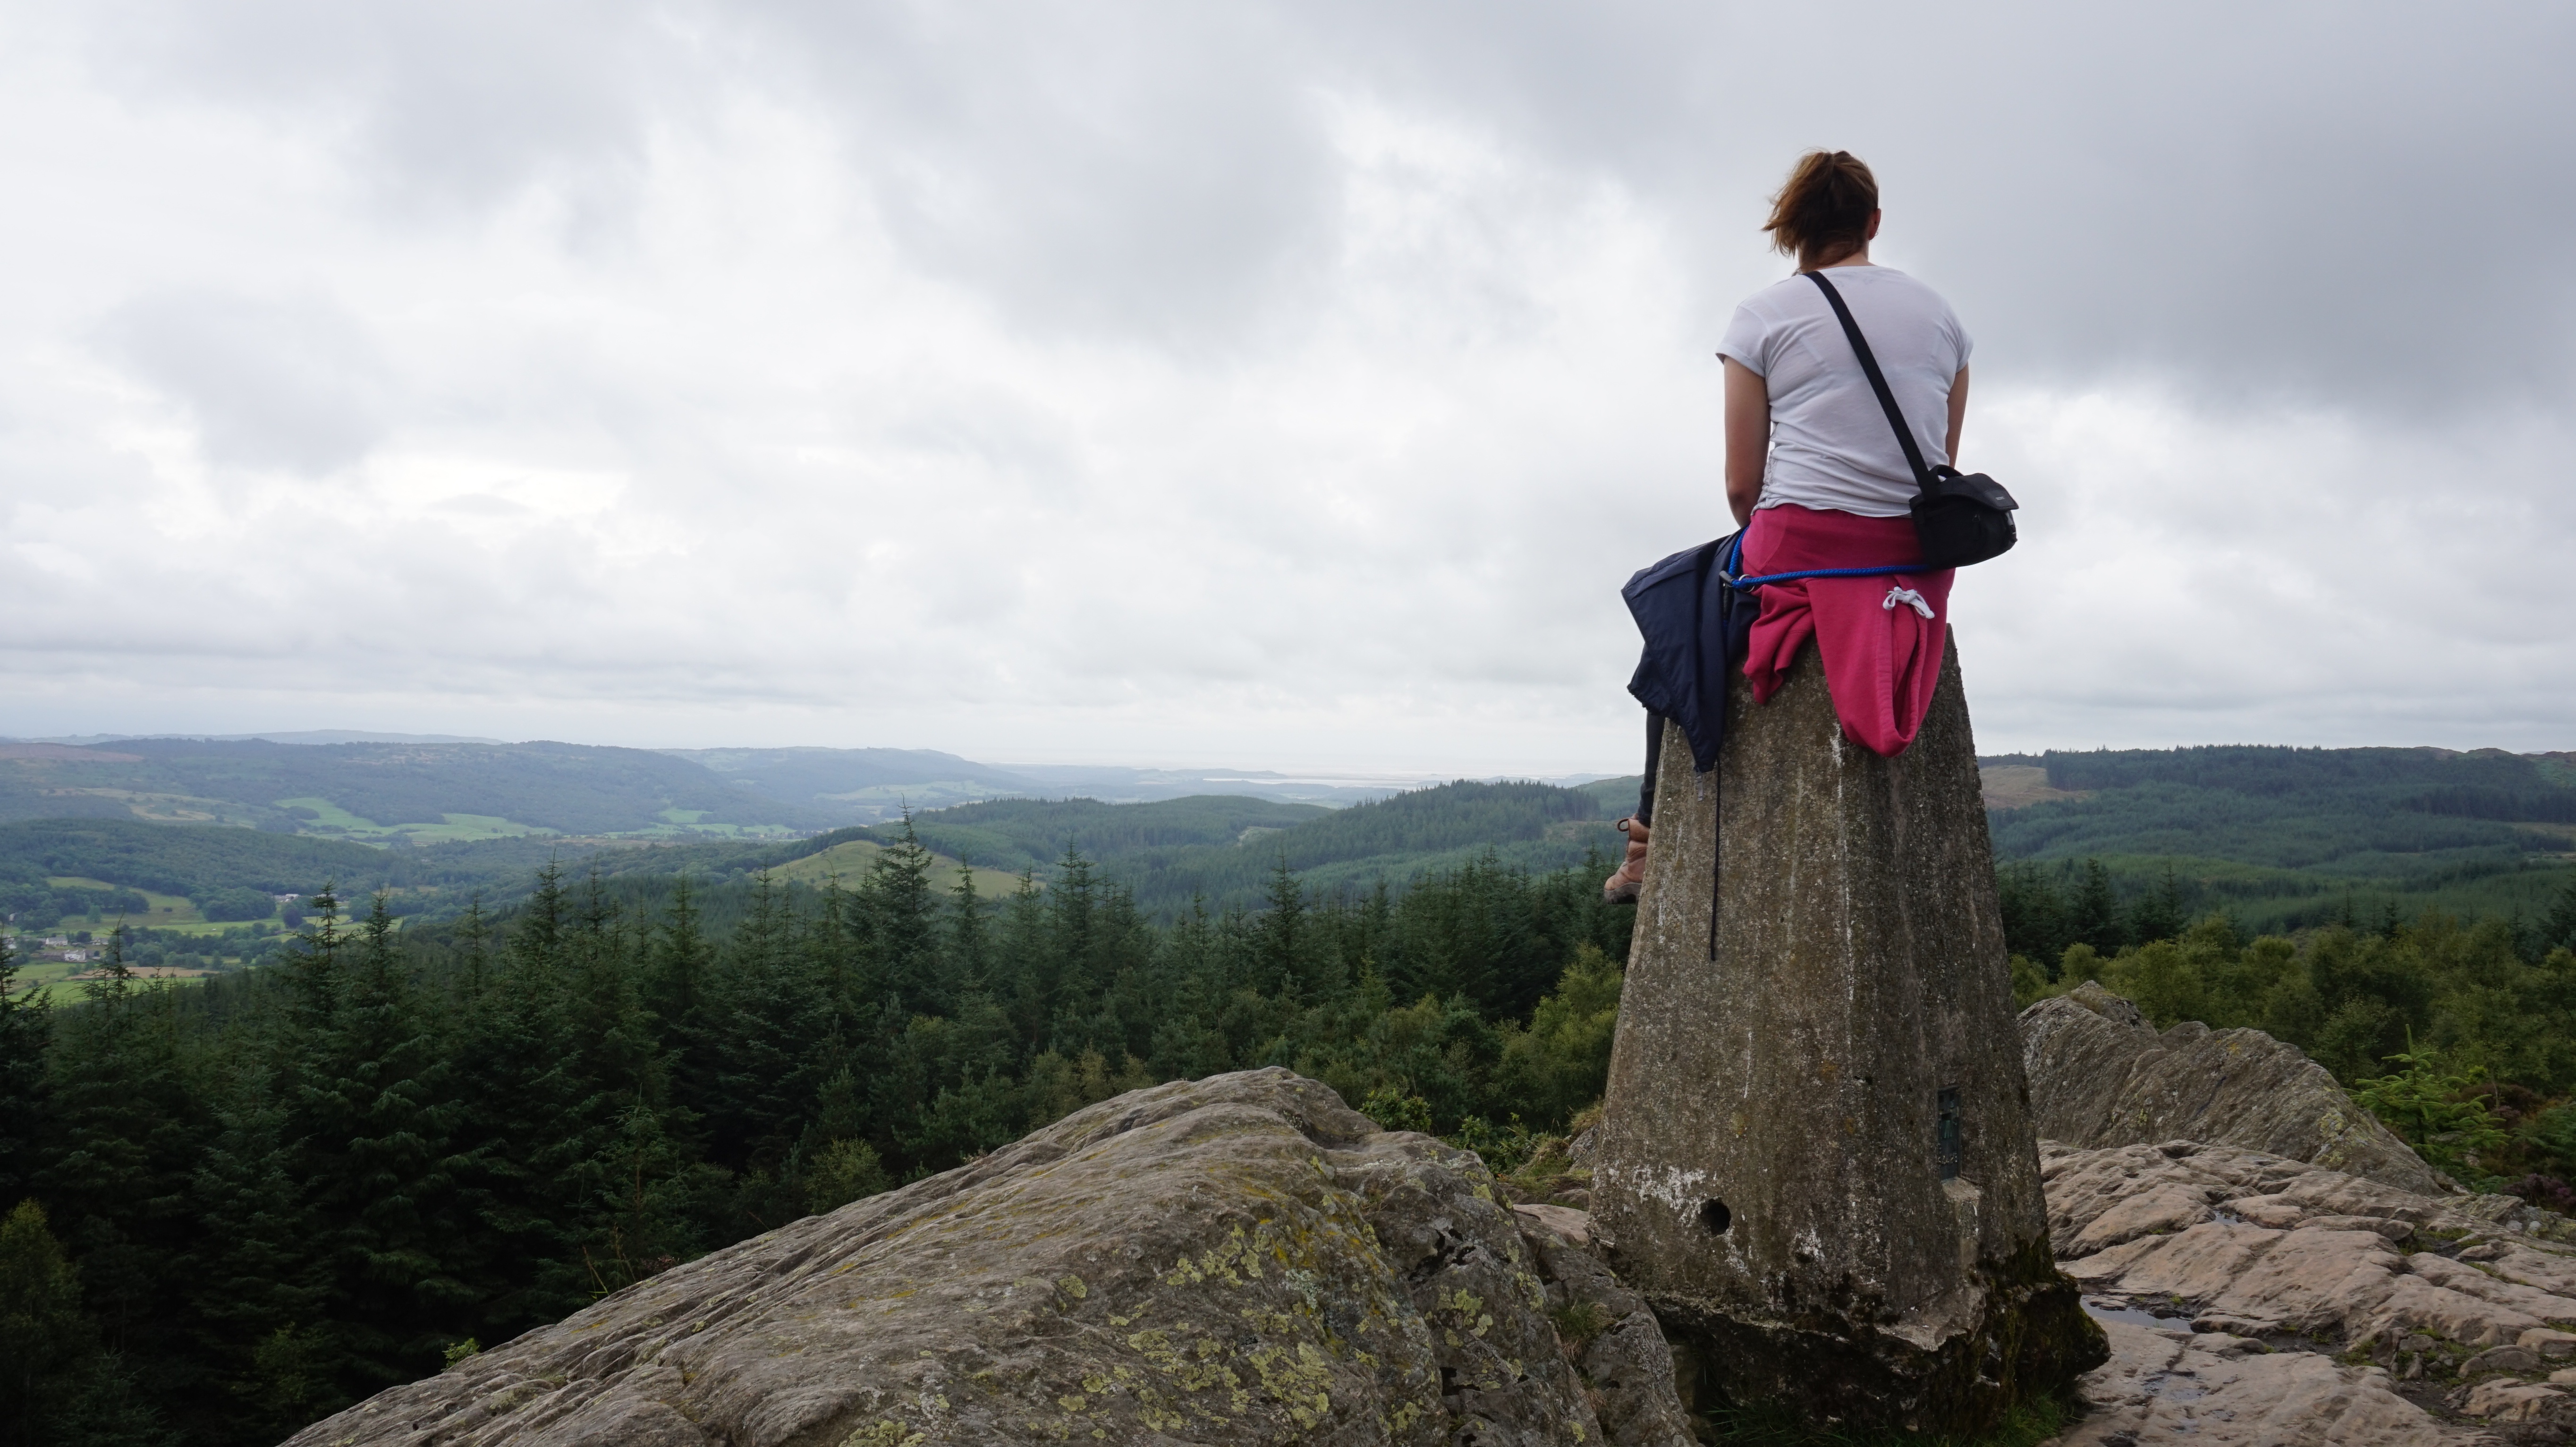
wilderness, walking, mountain, hiking, hill, adventure, mountain range, extreme sport, ridge, summit, sports, mountainous landforms